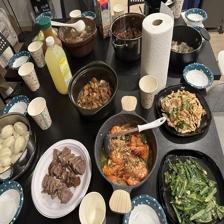
Label: food